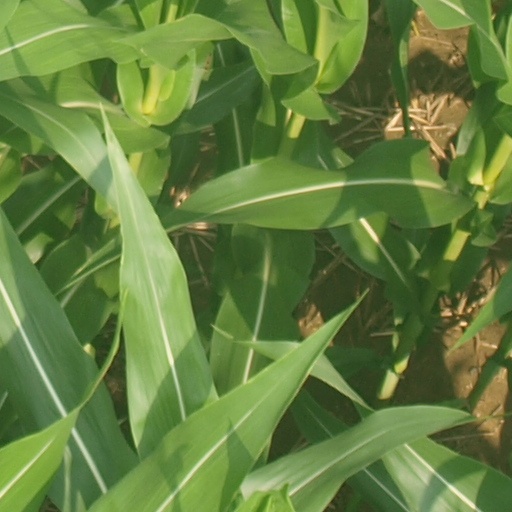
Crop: maize; corn